The Underground Railroad (Still)

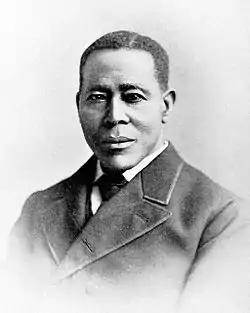

The Underground Railroad Records is an 1872 book by William Still, who is known as the Father of the Underground Railroad. It is subtitled "A record of facts, authentic narratives, letters, &c., narrating the hardships, hair-breadth escapes and death struggles of the slaves in their efforts for freedom, as related by themselves and others, or witnessed by the author; together with sketches of some of the largest stockholders, and most liberal aiders and advisers, of the road".